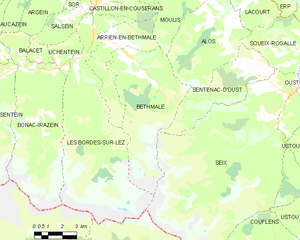
Carte des communes françaises: Bethmale
Bethmale est une commune française située dans le département de l'Ariège, en région Occitanie.